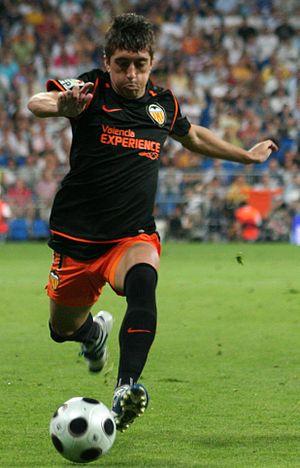
Pablo Hernández Domínguez, né le 11 avril 1985 à Castellón de la Plana, est un footballeur international espagnol qui joue en tant que milieu offensif droit à Leeds United.